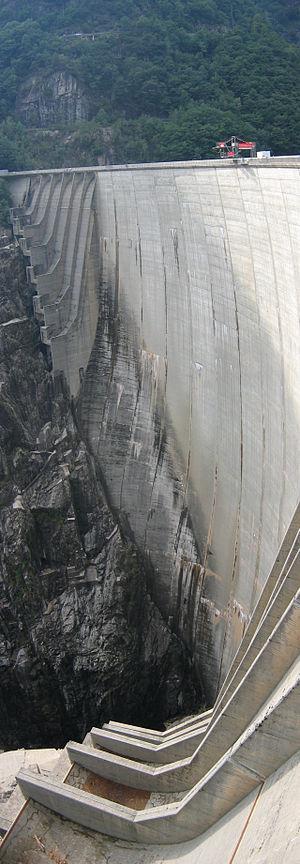
Cette liste des plus hauts barrages du monde énumère les barrages de plus de 120 mètres de hauteur. Actuellement le plus haut barrage au monde est le barrage de Jinping I en Chine avec une hauteur de 305 mètres.